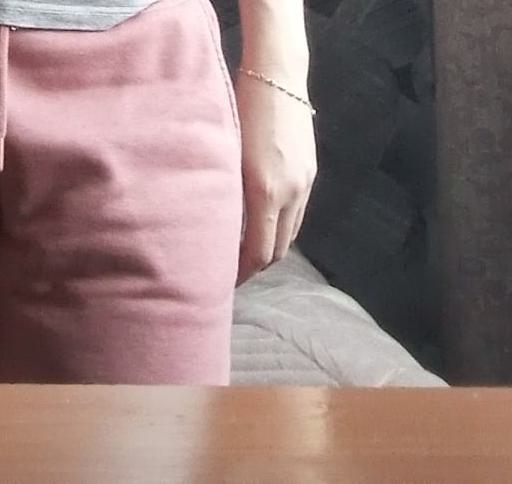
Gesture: no_gesture